Austal

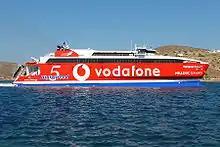
"Highspeed 5" of Hellenic Seaways in the port of Ios

In October 2005, Austal / General Dynamics was awarded a contract to build the first unit from its design for a Littoral Combat Ship. The keel of was laid down on 19 January 2006 at Austal USA's Mobile, Alabama shipyard, with the naming ceremony held in October 2008. It is now operating with the fleet at its current location in Norfolk, Virginia.